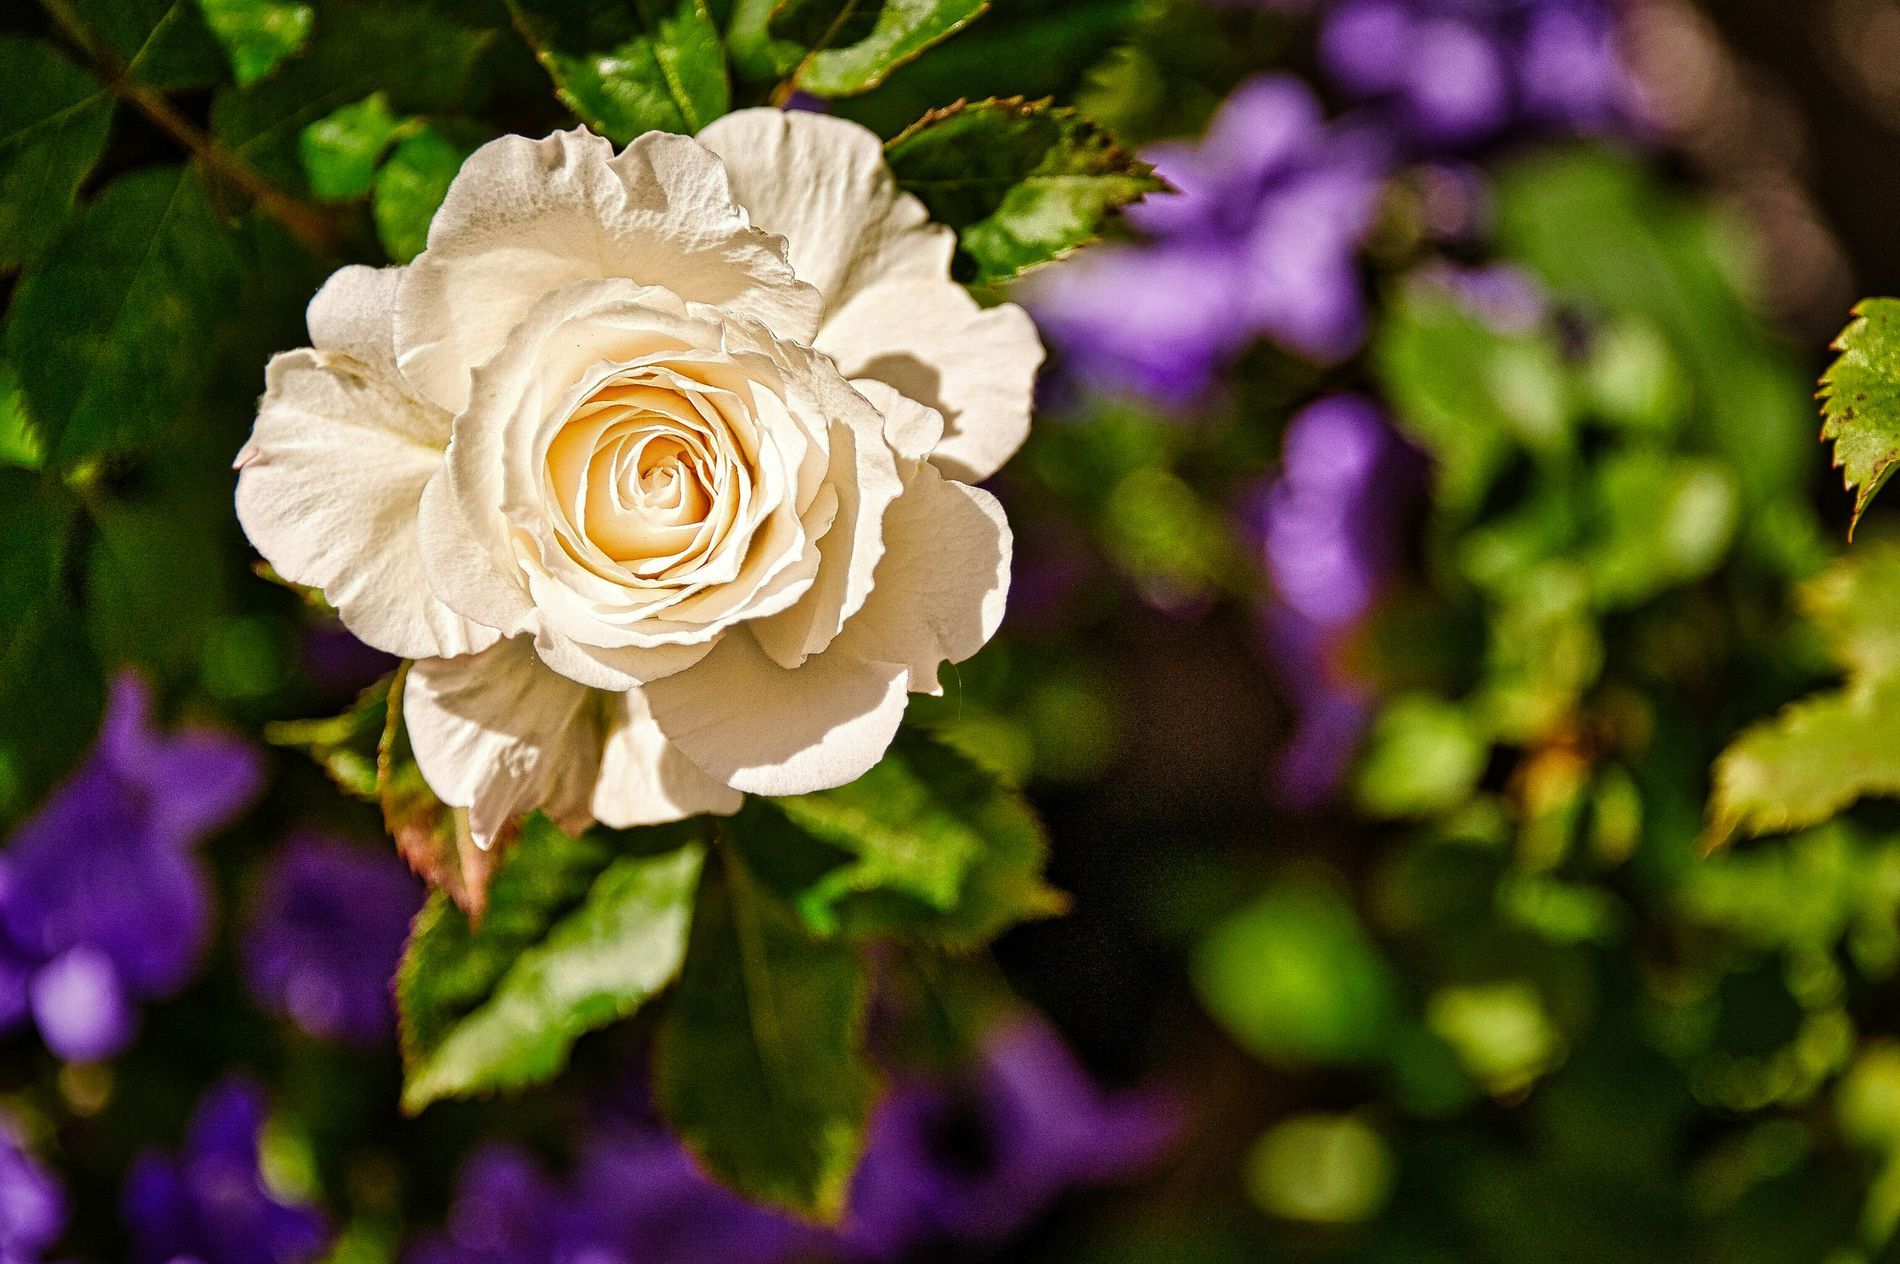
Flourish flower
Yellow natural flower flourishes in a garden while the background is blurry and has a lot of purple flowers.
A photo captures a high-angle top view shot focusing on a yellow flourish natural flower in the middle of purple natural flowers in daylight, which shows the unique beauty of nature.
Labels: Flower, Plant, Rose, Petal, Geranium, Acanthaceae, Garden, flower leaves, leaf, Flower leaves, Leaf
Camera: NIKON CORPORATION NIKON Z 6
Lens: 28-300mm f/3.5-5.6
Aperture: F5.6
Exposure: 1/5000 sec
ISO: 400
Focal length: 230.0 mm